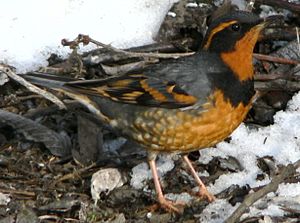
Drosler / Billedgalleri
Drosler er en stor familie af spurvefugle. Den omfatter 21 slægter med i alt 168 arter, der er udbredt over hele verden bortset fra Australien og de fjerneste dele af Polynesien. Arterne indenfor drosselfamilien er oftest skovfugle, der opholder sig på jorden. De såkaldte smådrosler er taksonomisk flyttet til fluesnapperfamilien.